Question: Please indicate a possible affordance area of the book that can be used for holding
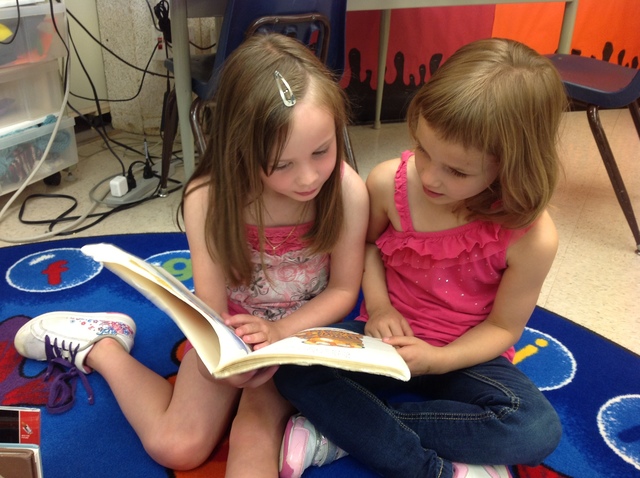
Answer: [82.5, 240, 407.5, 375]